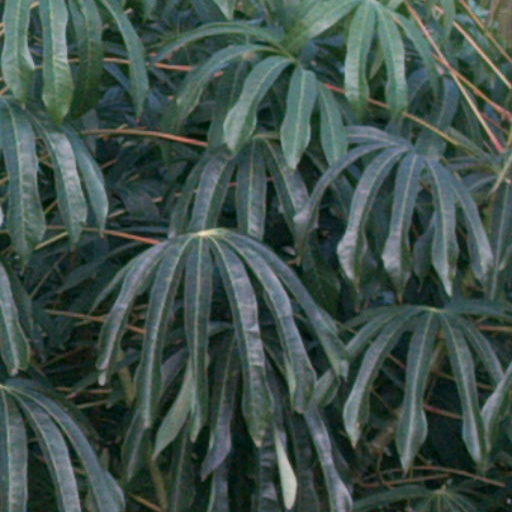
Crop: cassava